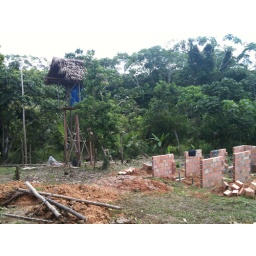
Water tower & shower house under construction